Wuffingas

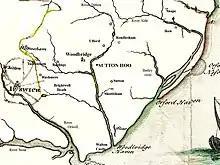
The Wicklaw region

Sutton Hoo, the site of two early medieval cemeteries dating from the 6th to 7th centuries, lies along a bank of the tidal estuary of the River Deben. It stands from the North Sea and below the lowest convenient fording place. It formed a path of entry into East Anglia during the period that followed the end of Roman imperial rule in the 5th century.